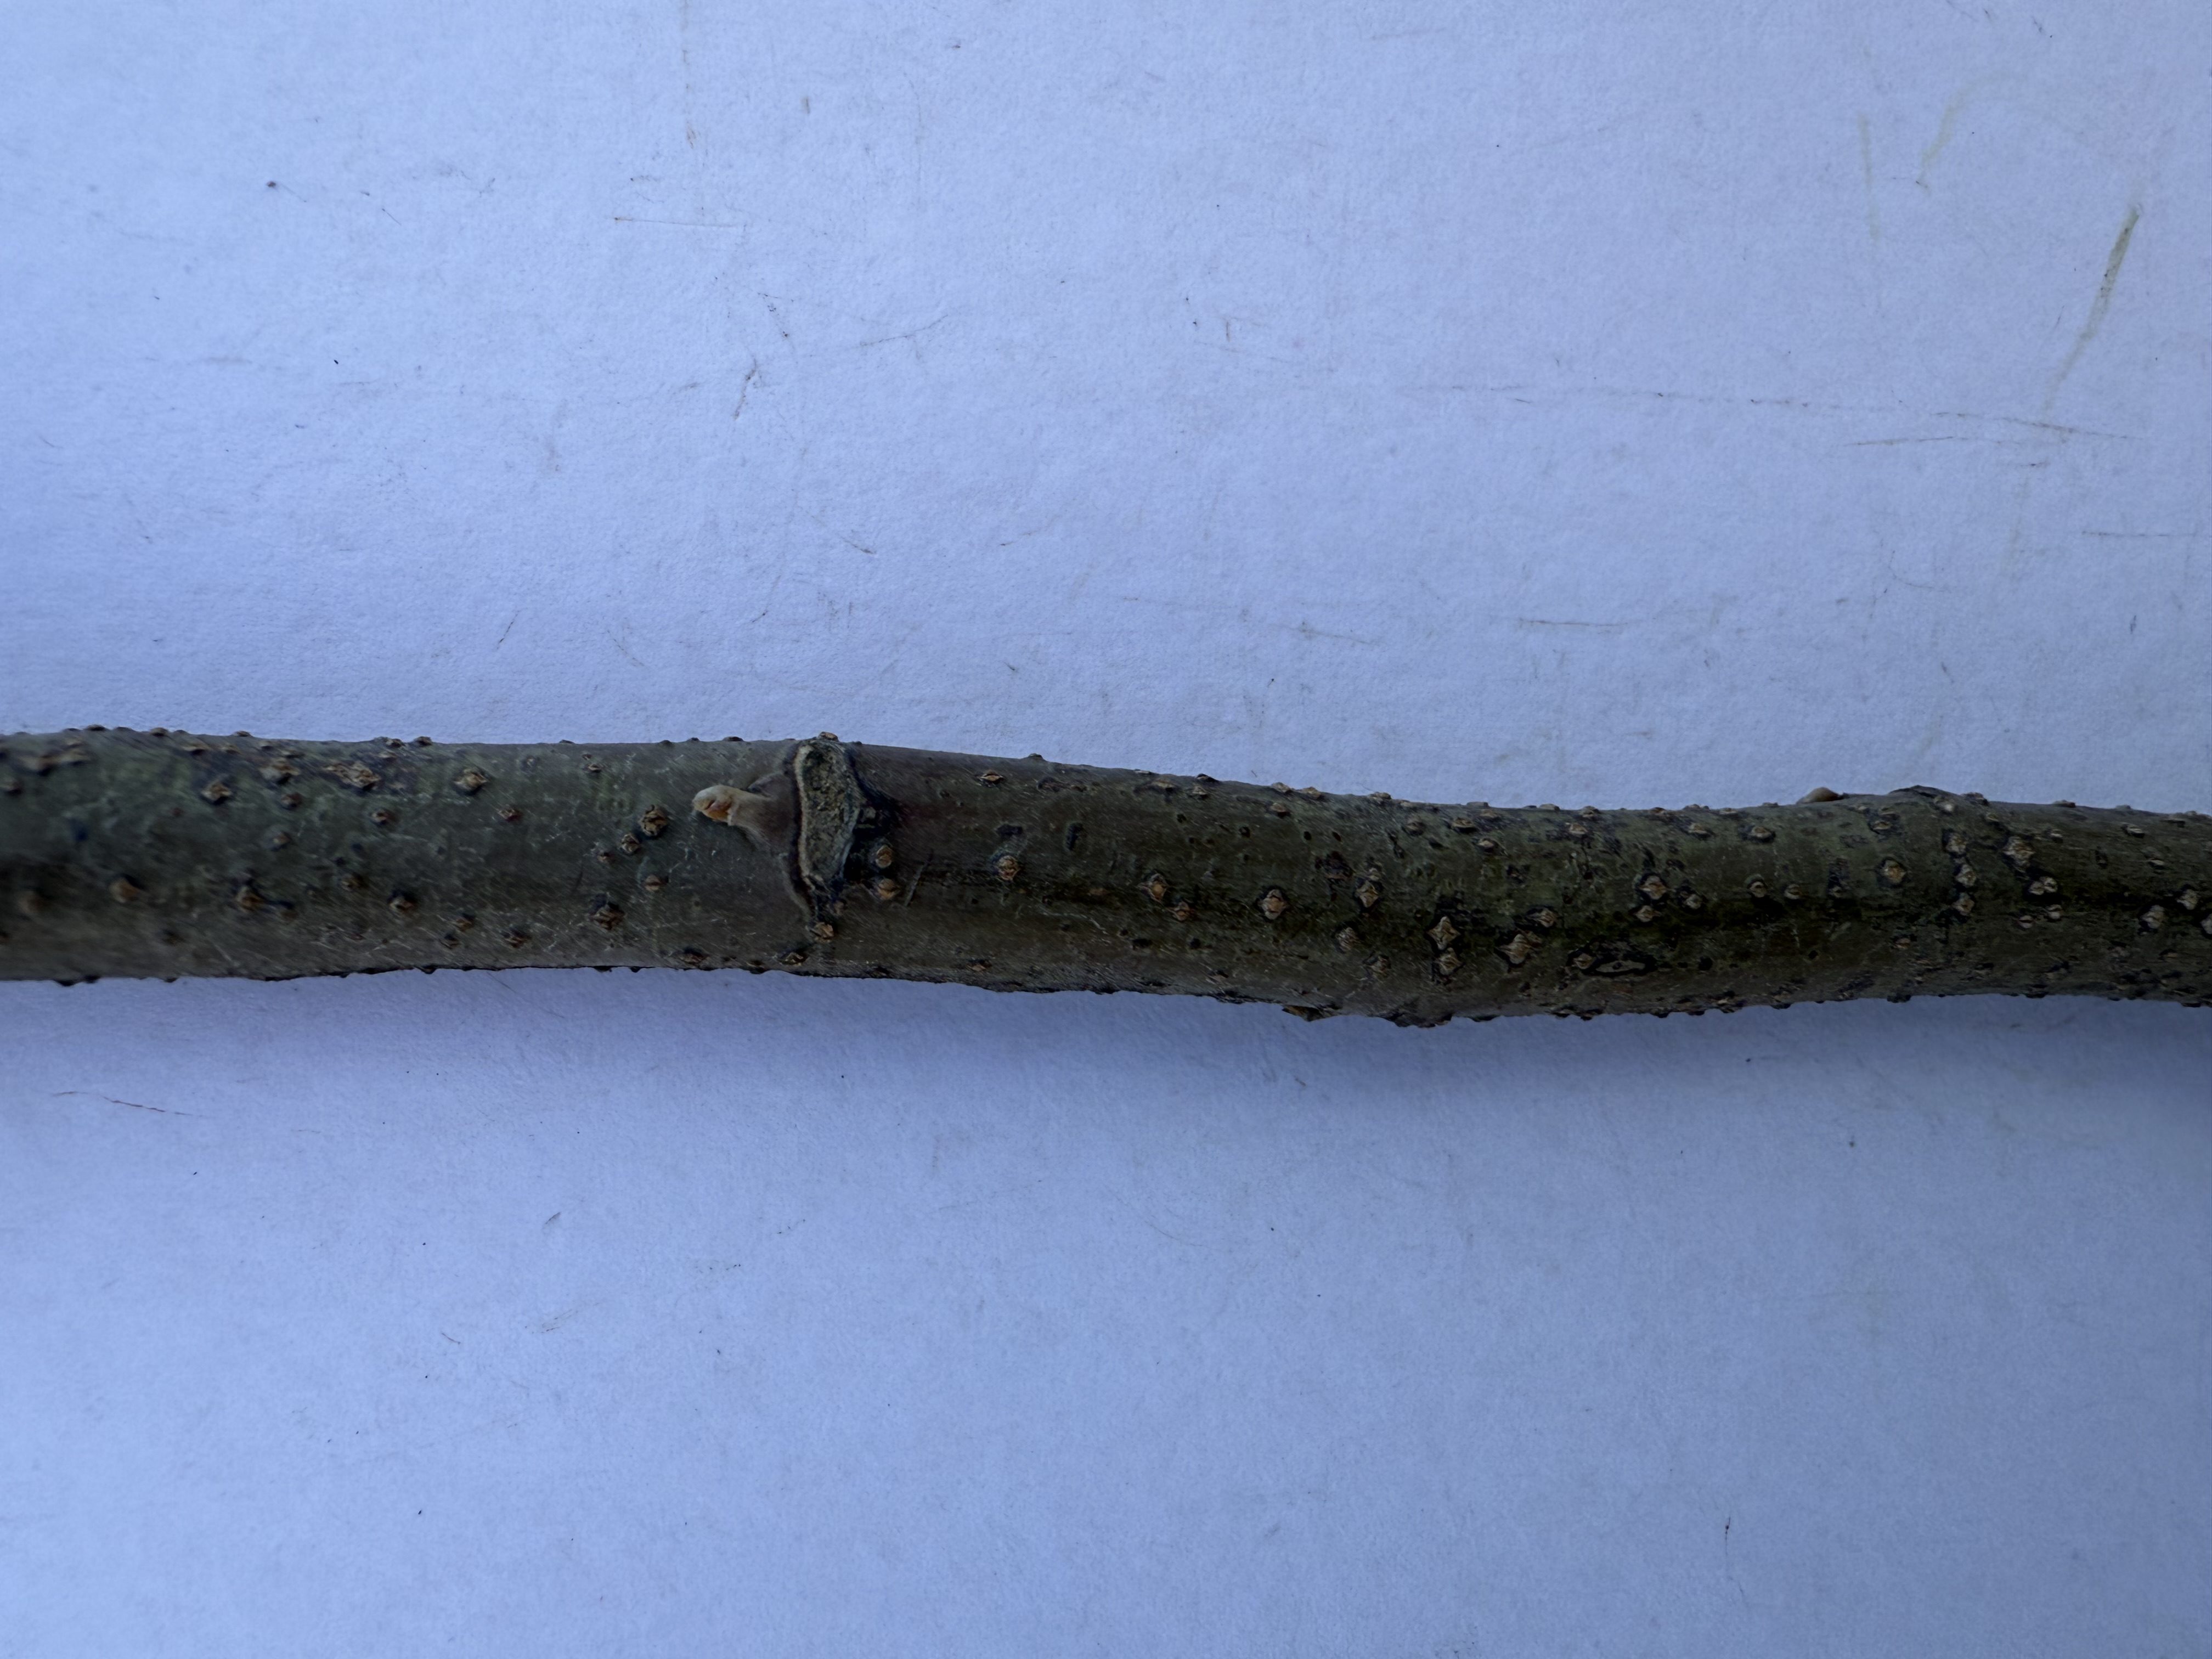
Variety: Carob